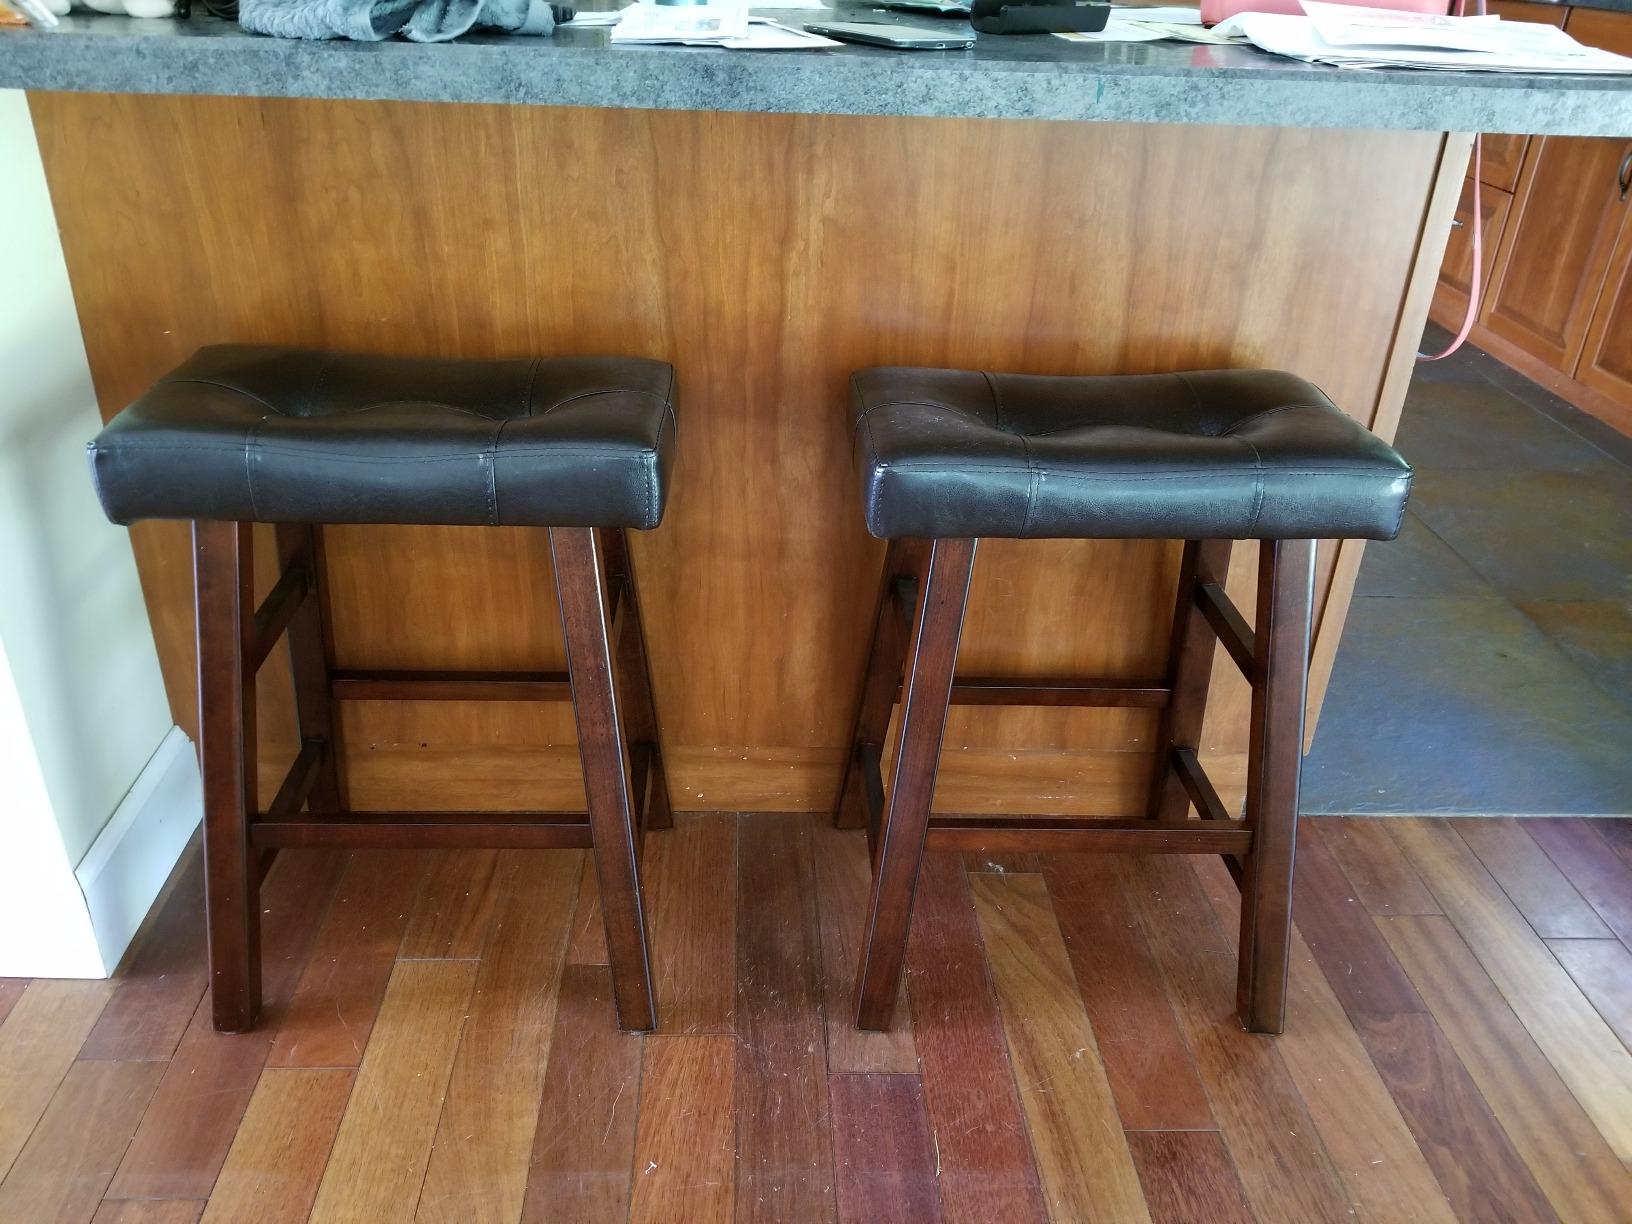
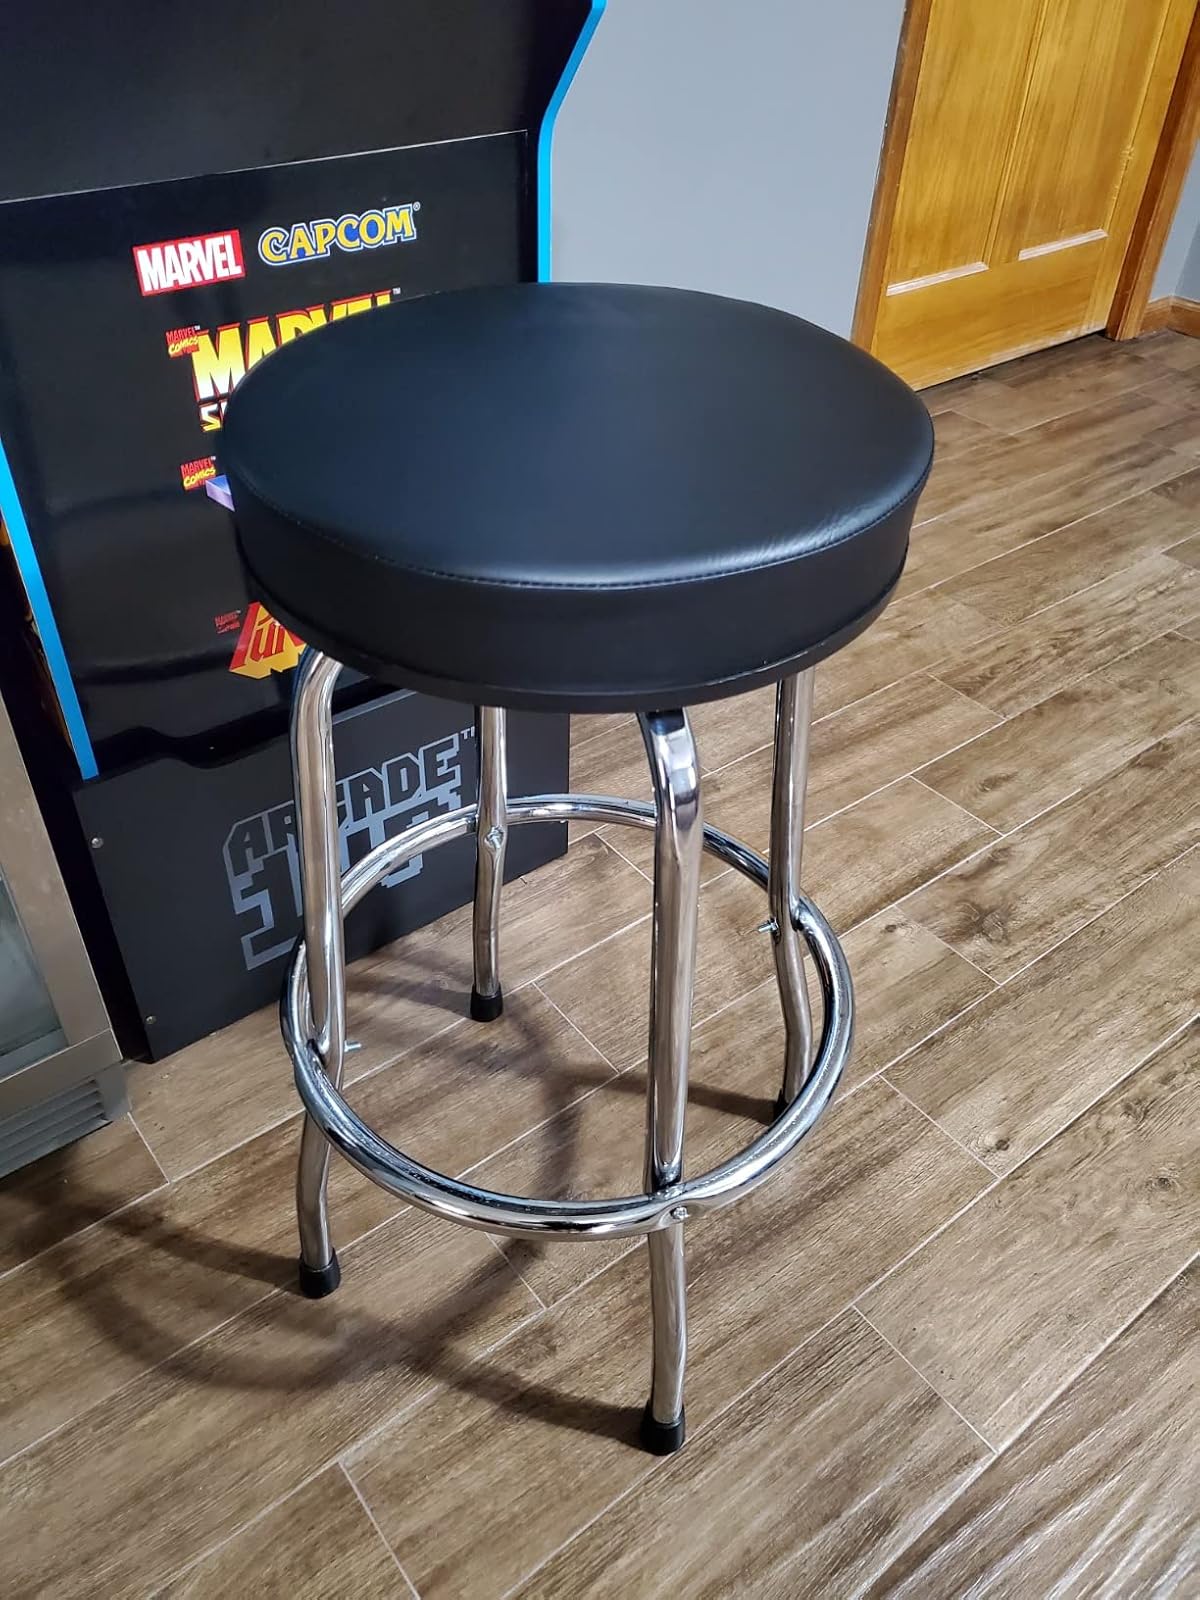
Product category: stool
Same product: no